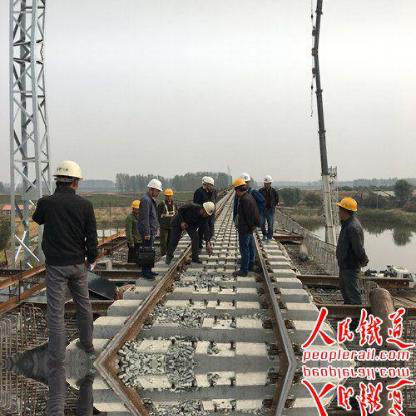
Objects in the image:
label: helmet
label: helmet
label: helmet
label: helmet
label: helmet
label: helmet
label: helmet
label: helmet
label: helmet
label: helmet